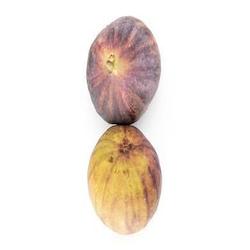
Label: Fig